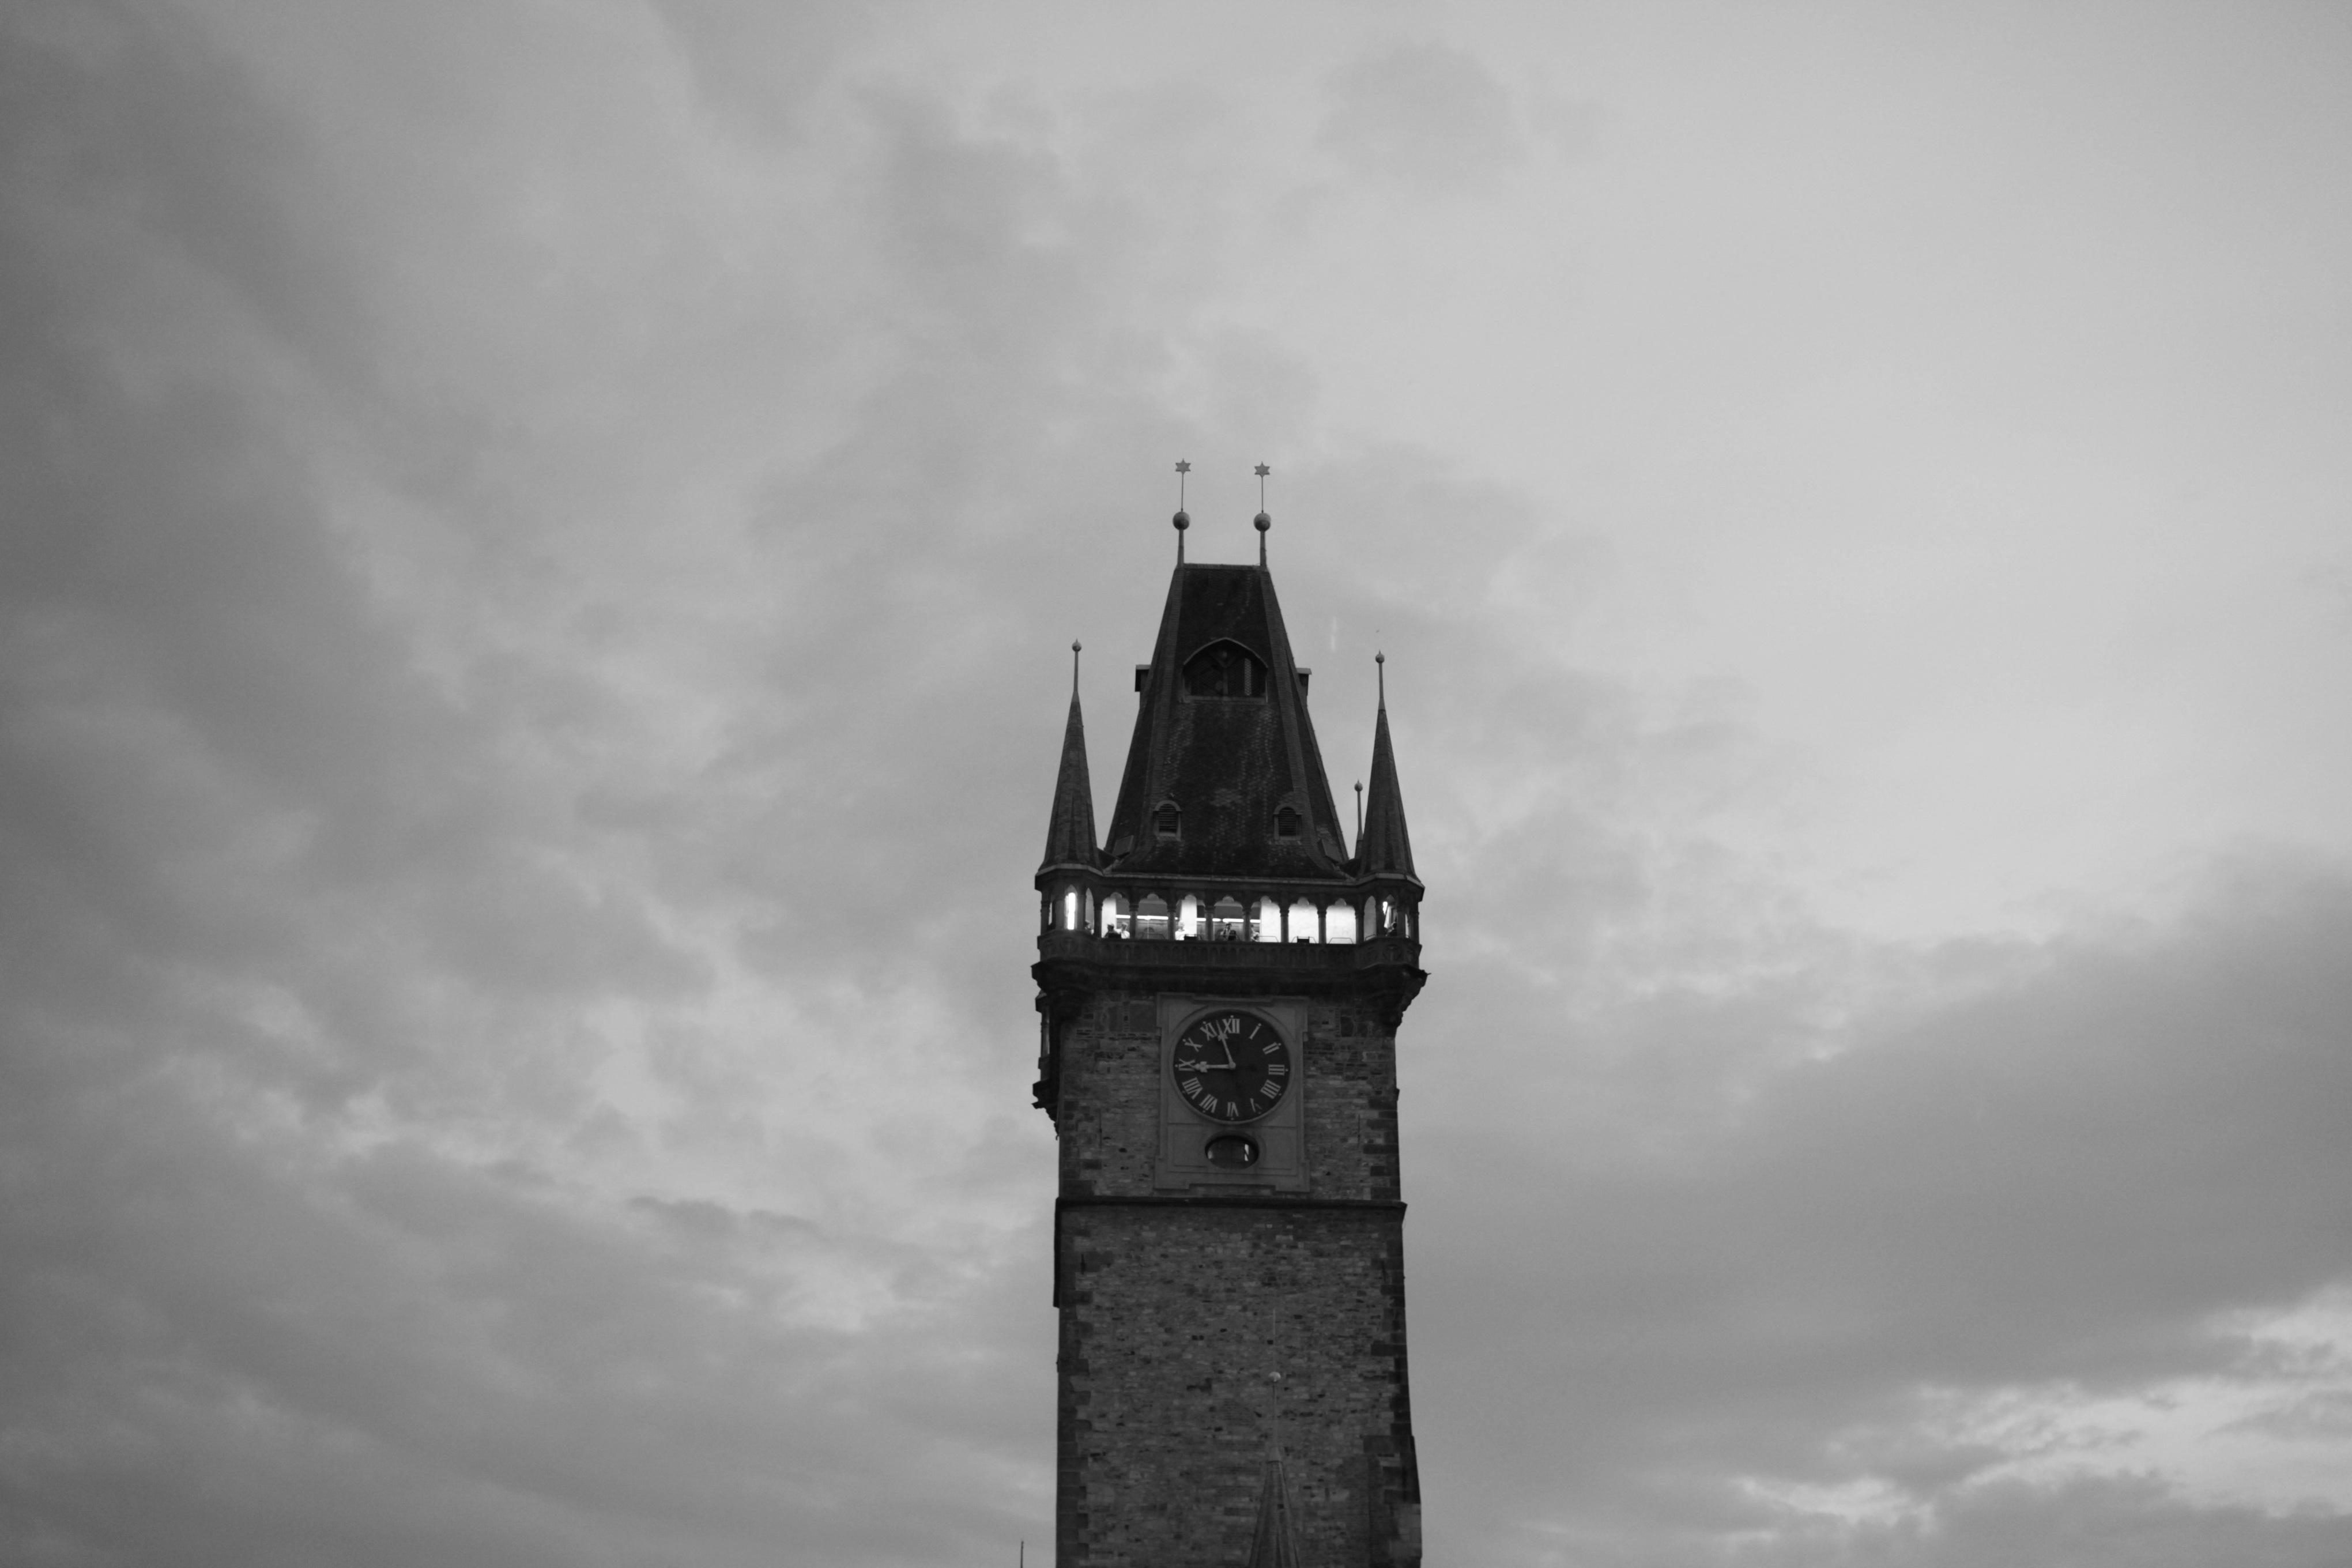
cloud, black and white, sky, tower, weather, prague, black, monochrome, steeple, monochrome photography, atmosphere of earth